Fatahillah Square

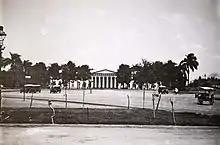
The merging of the Stadhuisplein with the front courtyard of the Palais van Justitie (now the Ceramic Museum in the 19th-century.

In 1632, Batavia underwent a major restructuration. To strengthen the defense system, governor-general Jacques Specx (1629-1632) redesigned Batavia with an outer city wall, defended by a system of outer and inner moat. The inner city was planned following a grid-like planning and crisscrossed with a network of canals. To accommodate the grid-like layout, the Groote Rivier was normalized into a straight north-to-south waterway. The shop houses at the eastern side of the square were also demolished. With the normalization of the Groote Rivier and the demolition of the east shop houses, the square became completely enclosed with buildings. The Prinsestraat (present Jalan Cengkeh), which in the beginning formed the street that leads to the Castle, were established as an urban center, connecting the Castle south gate with the City Hall, forming an impressive vista on the seat of government. Beginning from the year up until around late 18th-century, the Stadhuisplein was flanked with the City Hall to the south, a church to the west, some shop houses to the north, and the Tijgersgracht to the east.